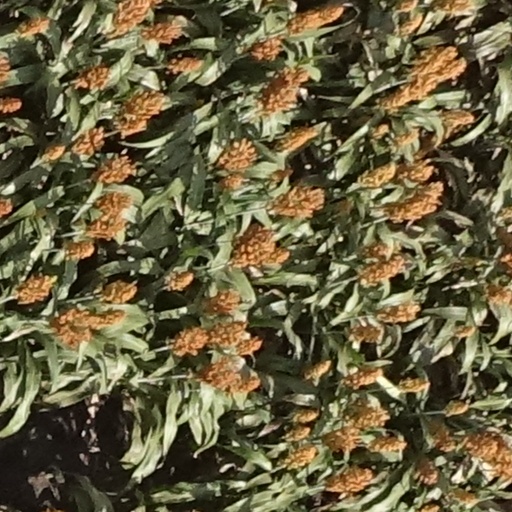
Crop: sorghum